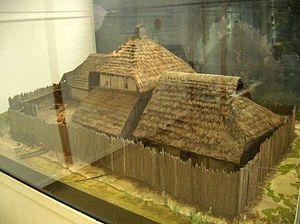
Reconstitution de l'habitat de Colletière. Musée archéologique du lac de Paladru. Charavines, Isère, AuRA, France.
Charavines est une commune française située dans le département de l'Isère en région Auvergne-Rhône-Alpes et, autrefois rattachée à la province du Dauphiné.
Le musée archéologique du lac de Paladru est un musée en construction situé sur le territoire de la nouvelle commune des Villages du Lac de Paladru, à proximité immédiate du lac du même nom, dans le département français de l'Isère en région Auvergne-Rhône-Alpes.